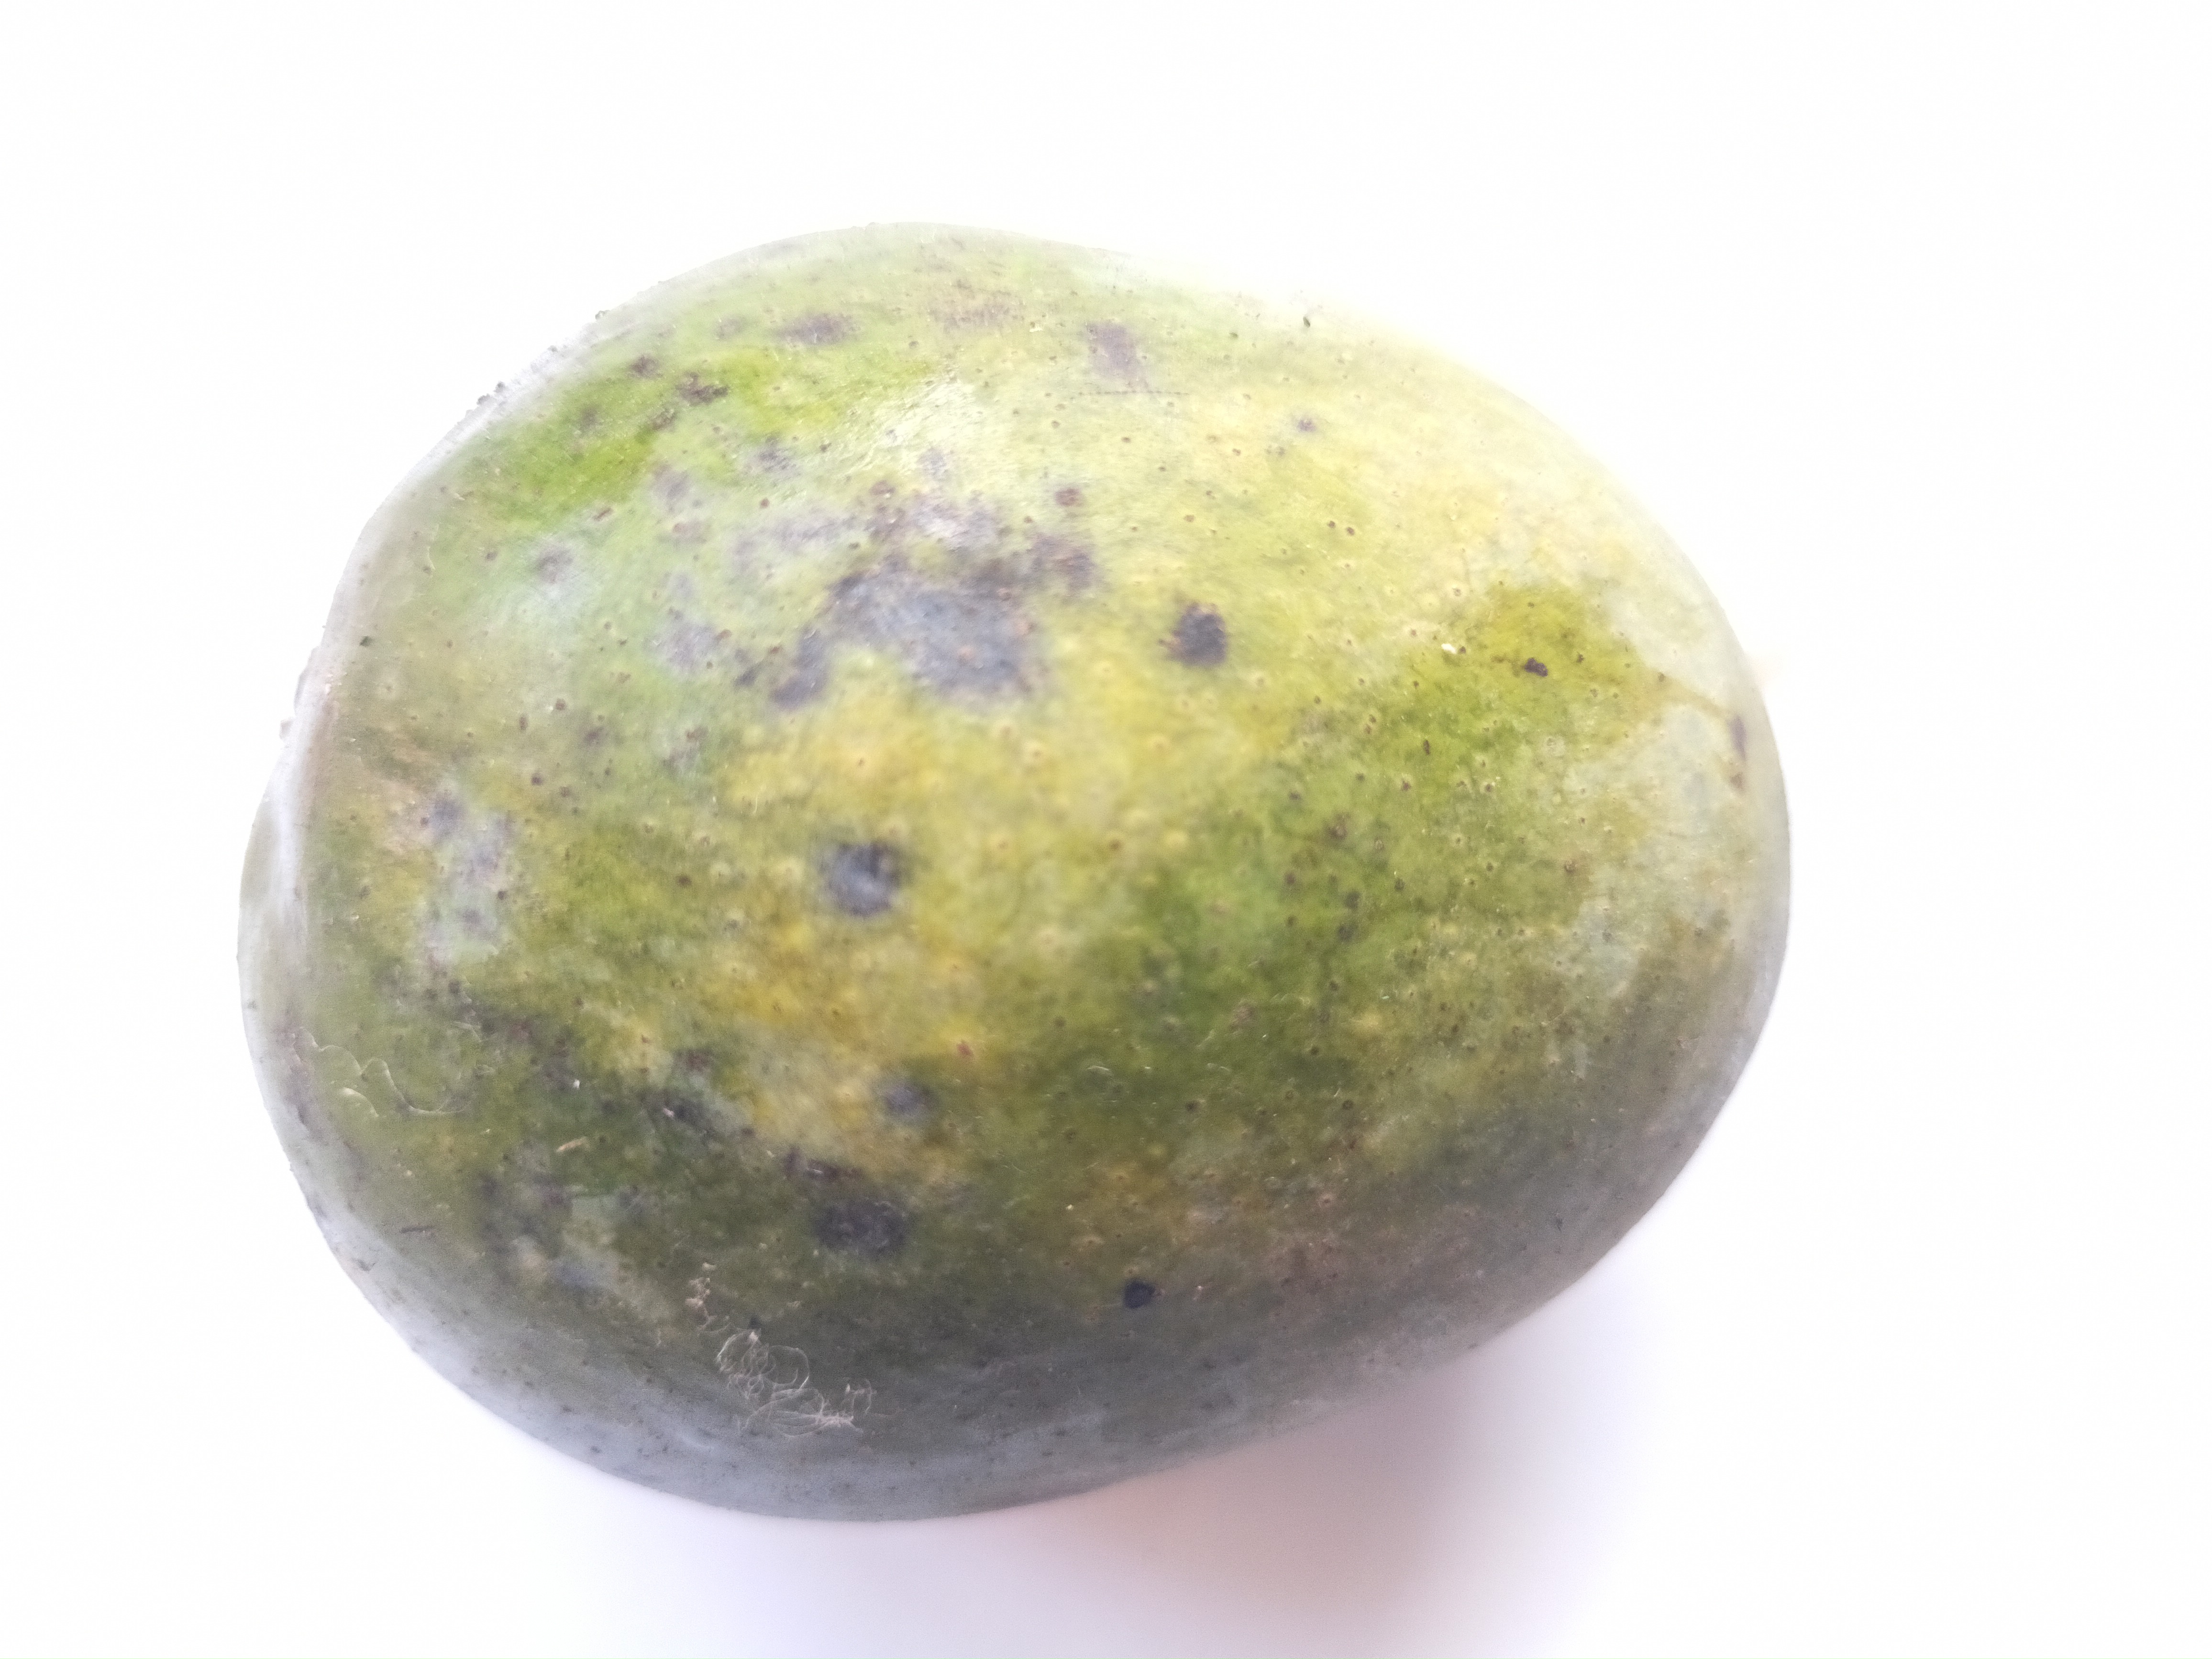
Mango variety: Khrishapat